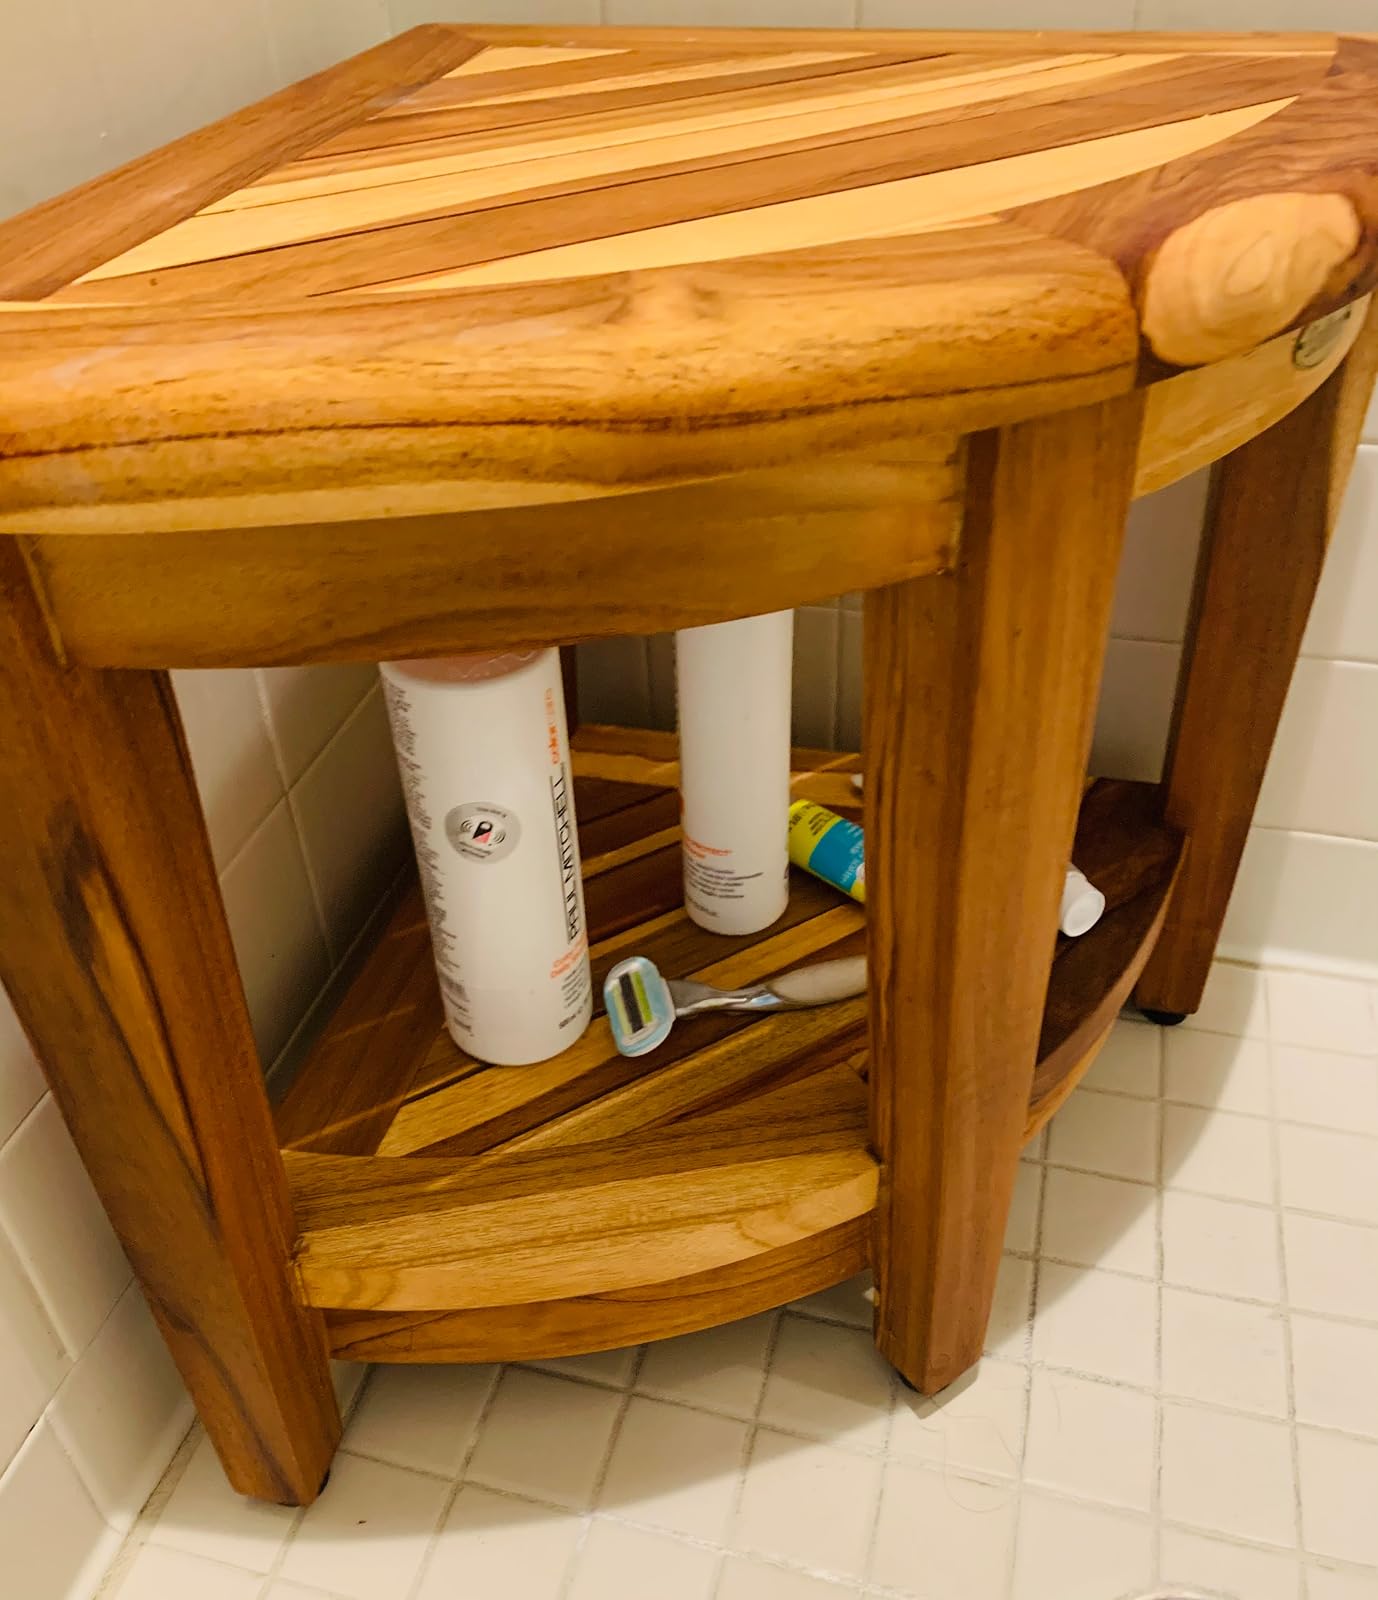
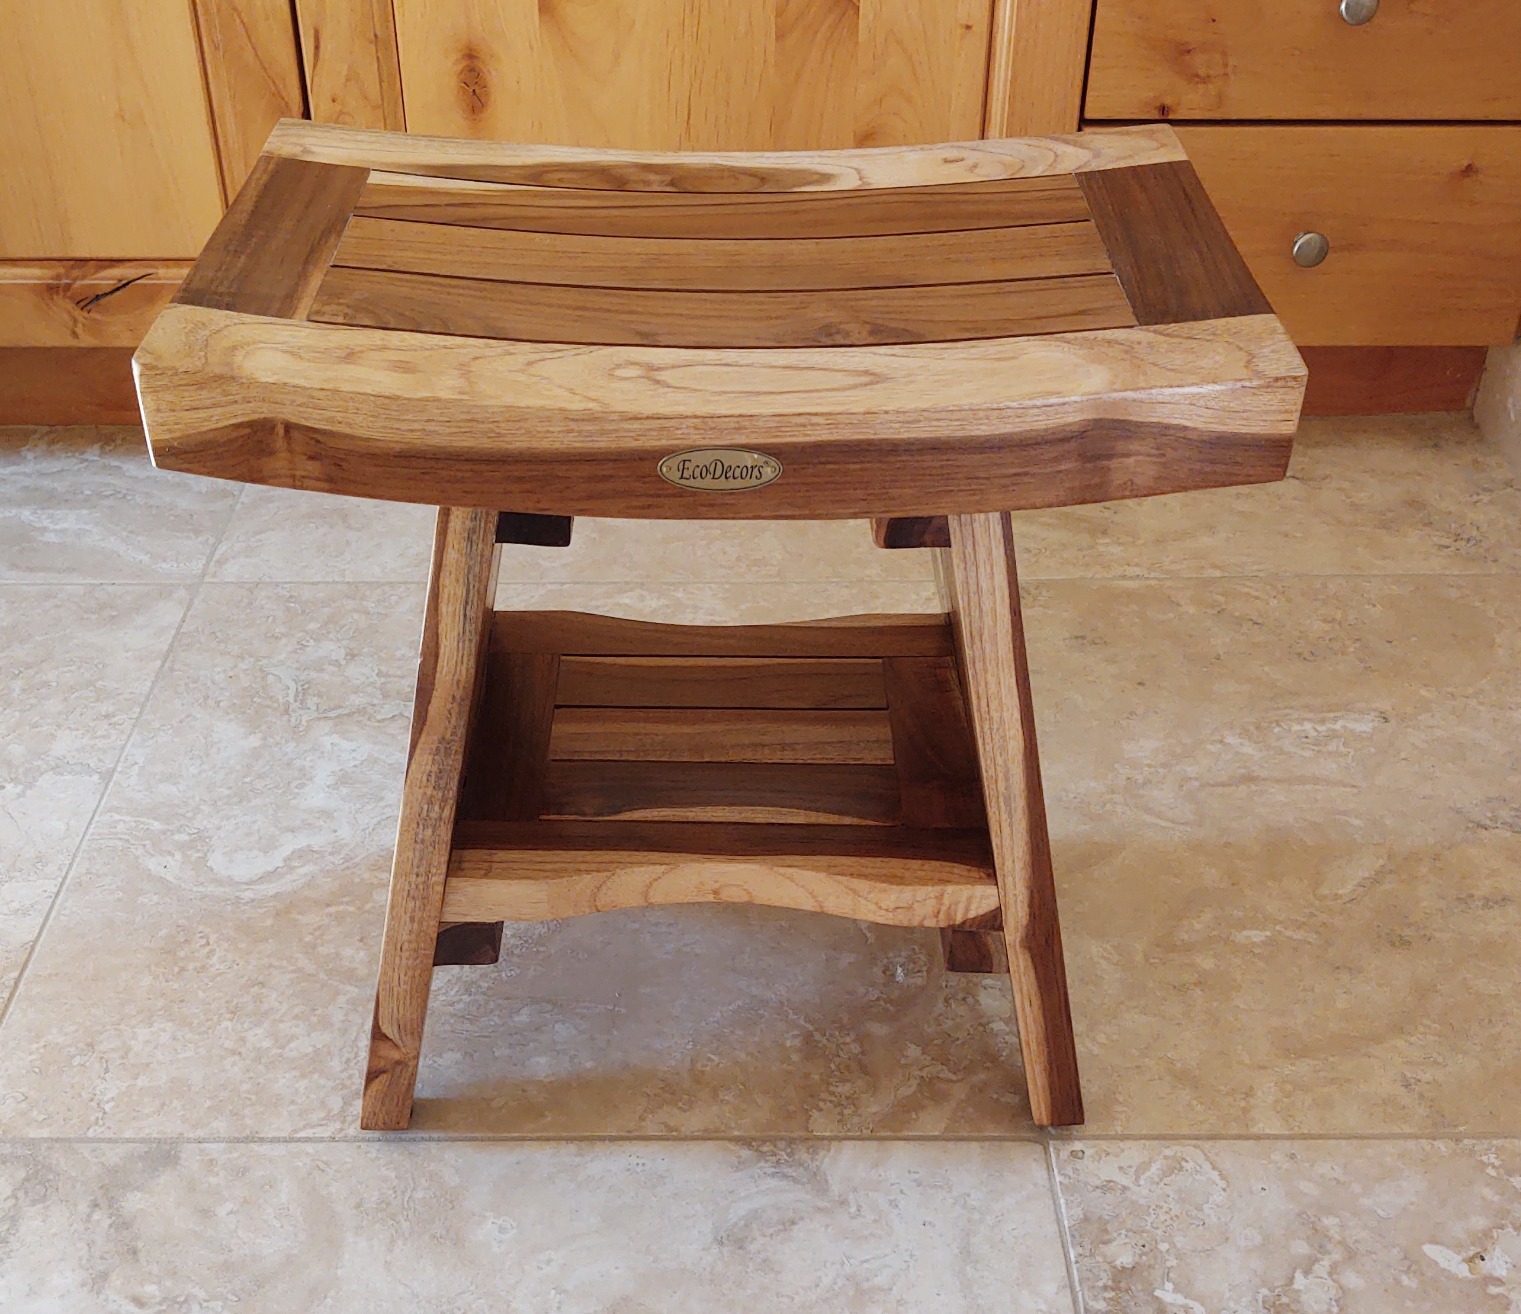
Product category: stool
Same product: no